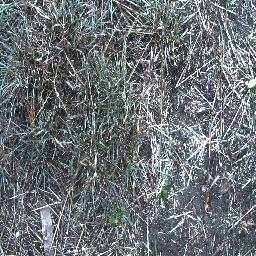
Label: negative